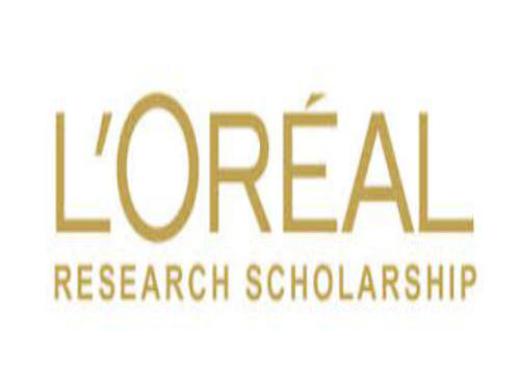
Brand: loreal
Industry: Necessities